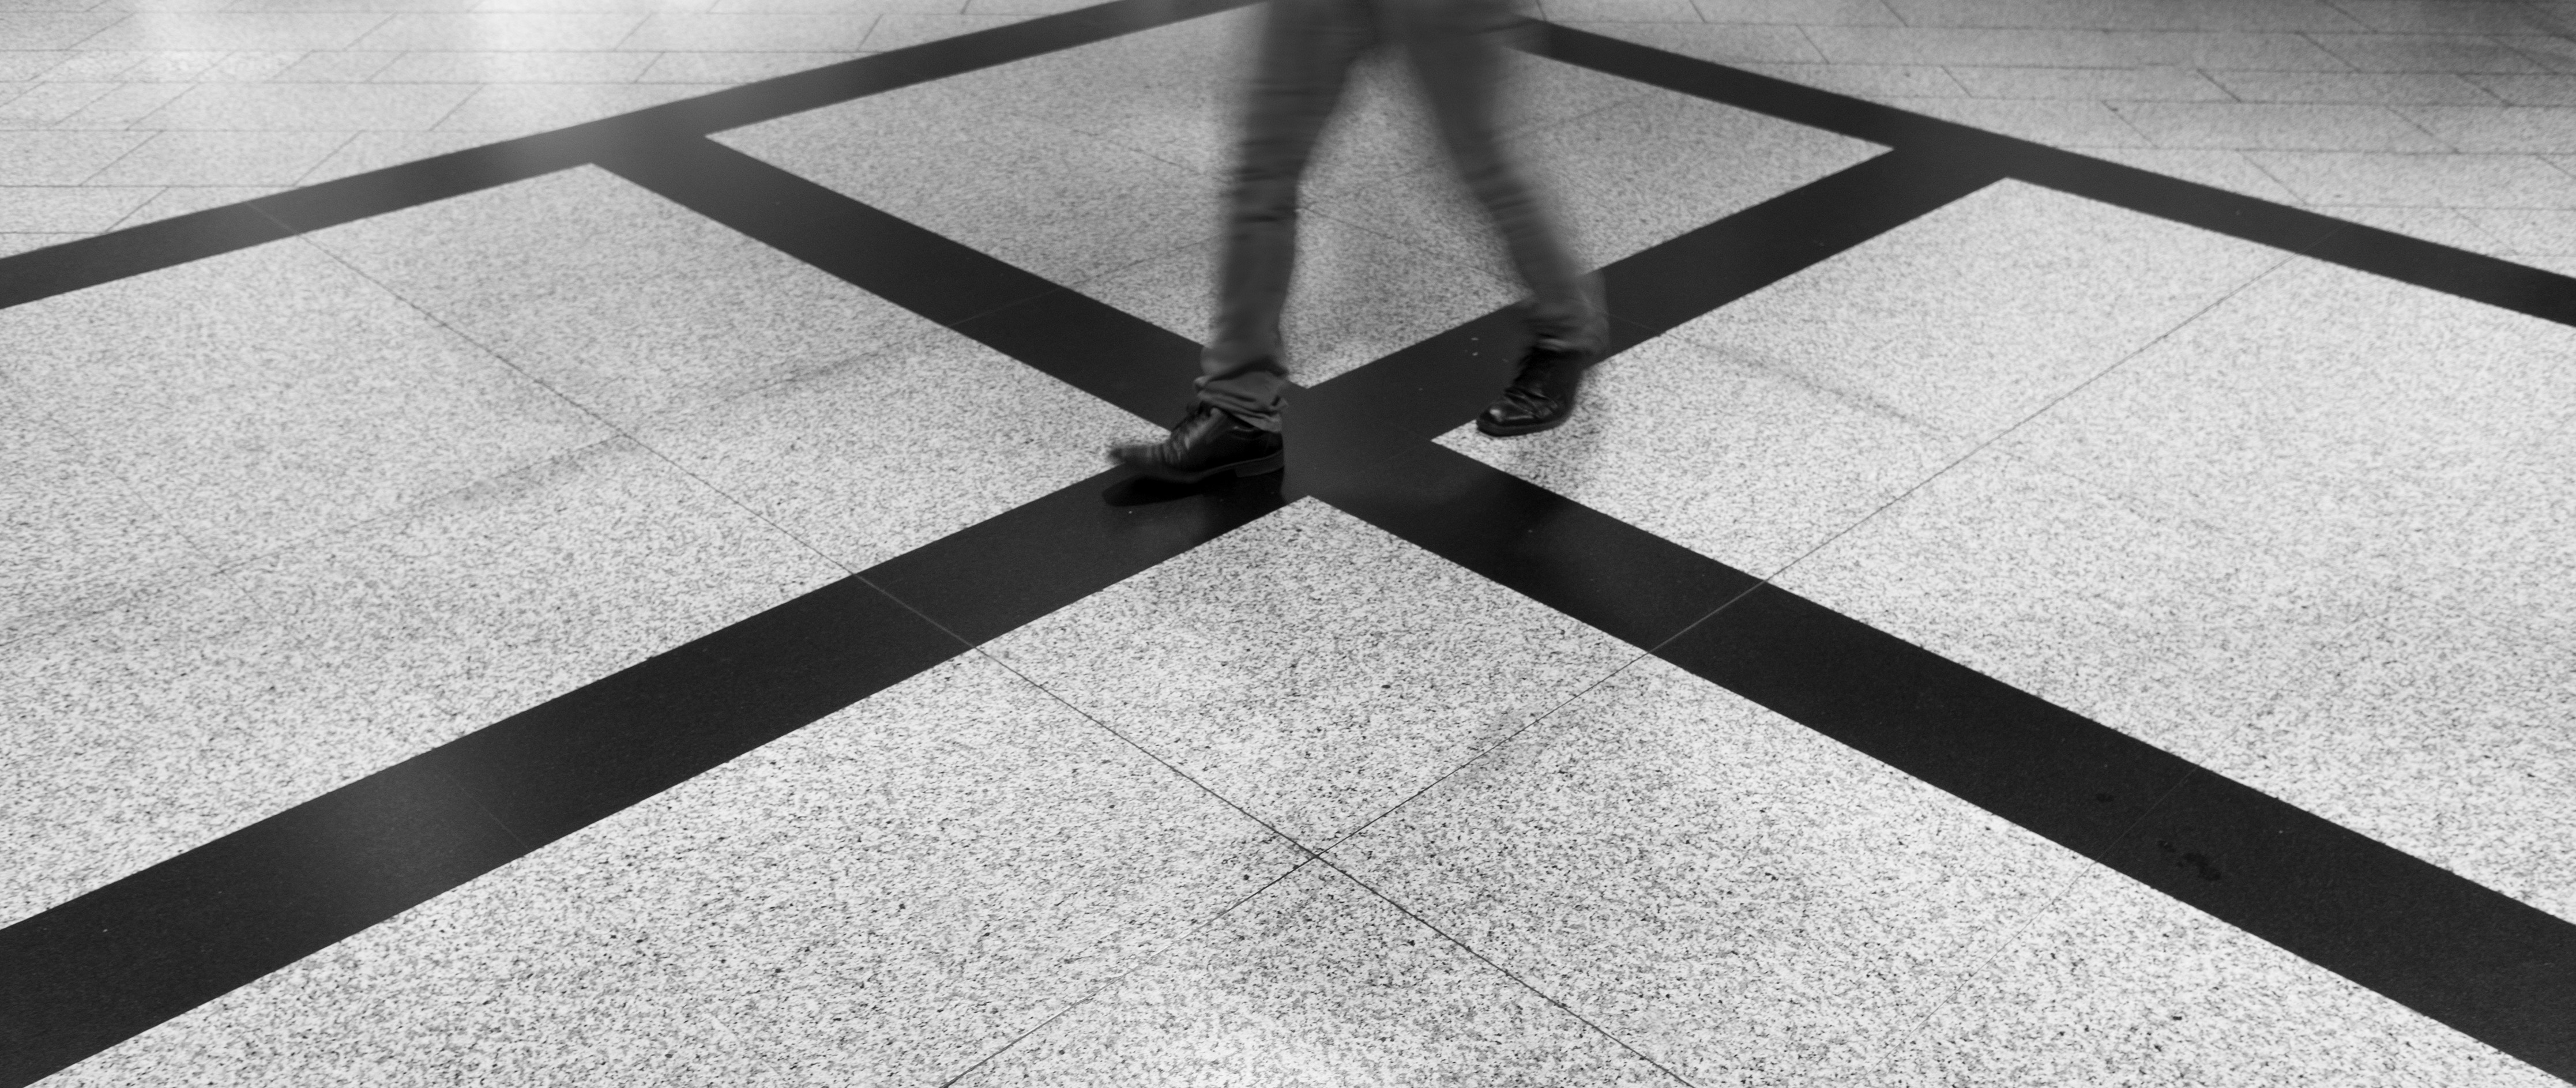
table, wing, black and white, white, street, wheel, floor, travel, walk, line, black, furniture, monochrome, lighting, circle, streetphotography, bw, trainstation, moving, design, moments, legs, symmetry, olympus, sw, zurich, shape, strassenfotografie, flooring, monochrome photography